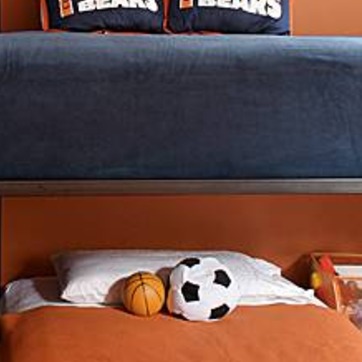
Material: wood